Cone Mills Corporation

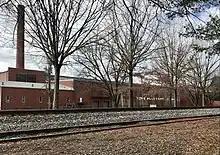
Former Cone Mills-owned Minneola Manufacturing complex in Gibsonville, 2023

The Cone Mills Corporation faced intense competition from foreign textile companies in the 1980s. In 1983, Western Pacific Industries attempted a hostile takeover of the firm after a deal to acquire shares from Caesar Cone II. At the time, the company had 16 plants. The deal was thwarted by a leveraged buyout by 47 members of management, after which the company made several cutbacks. Lawsuits related to the buyout lingered into the 1990s. Debt refinancing from the 1984 buyout continued as late as 1992, when the company offered shares to the public and obtained new loans.